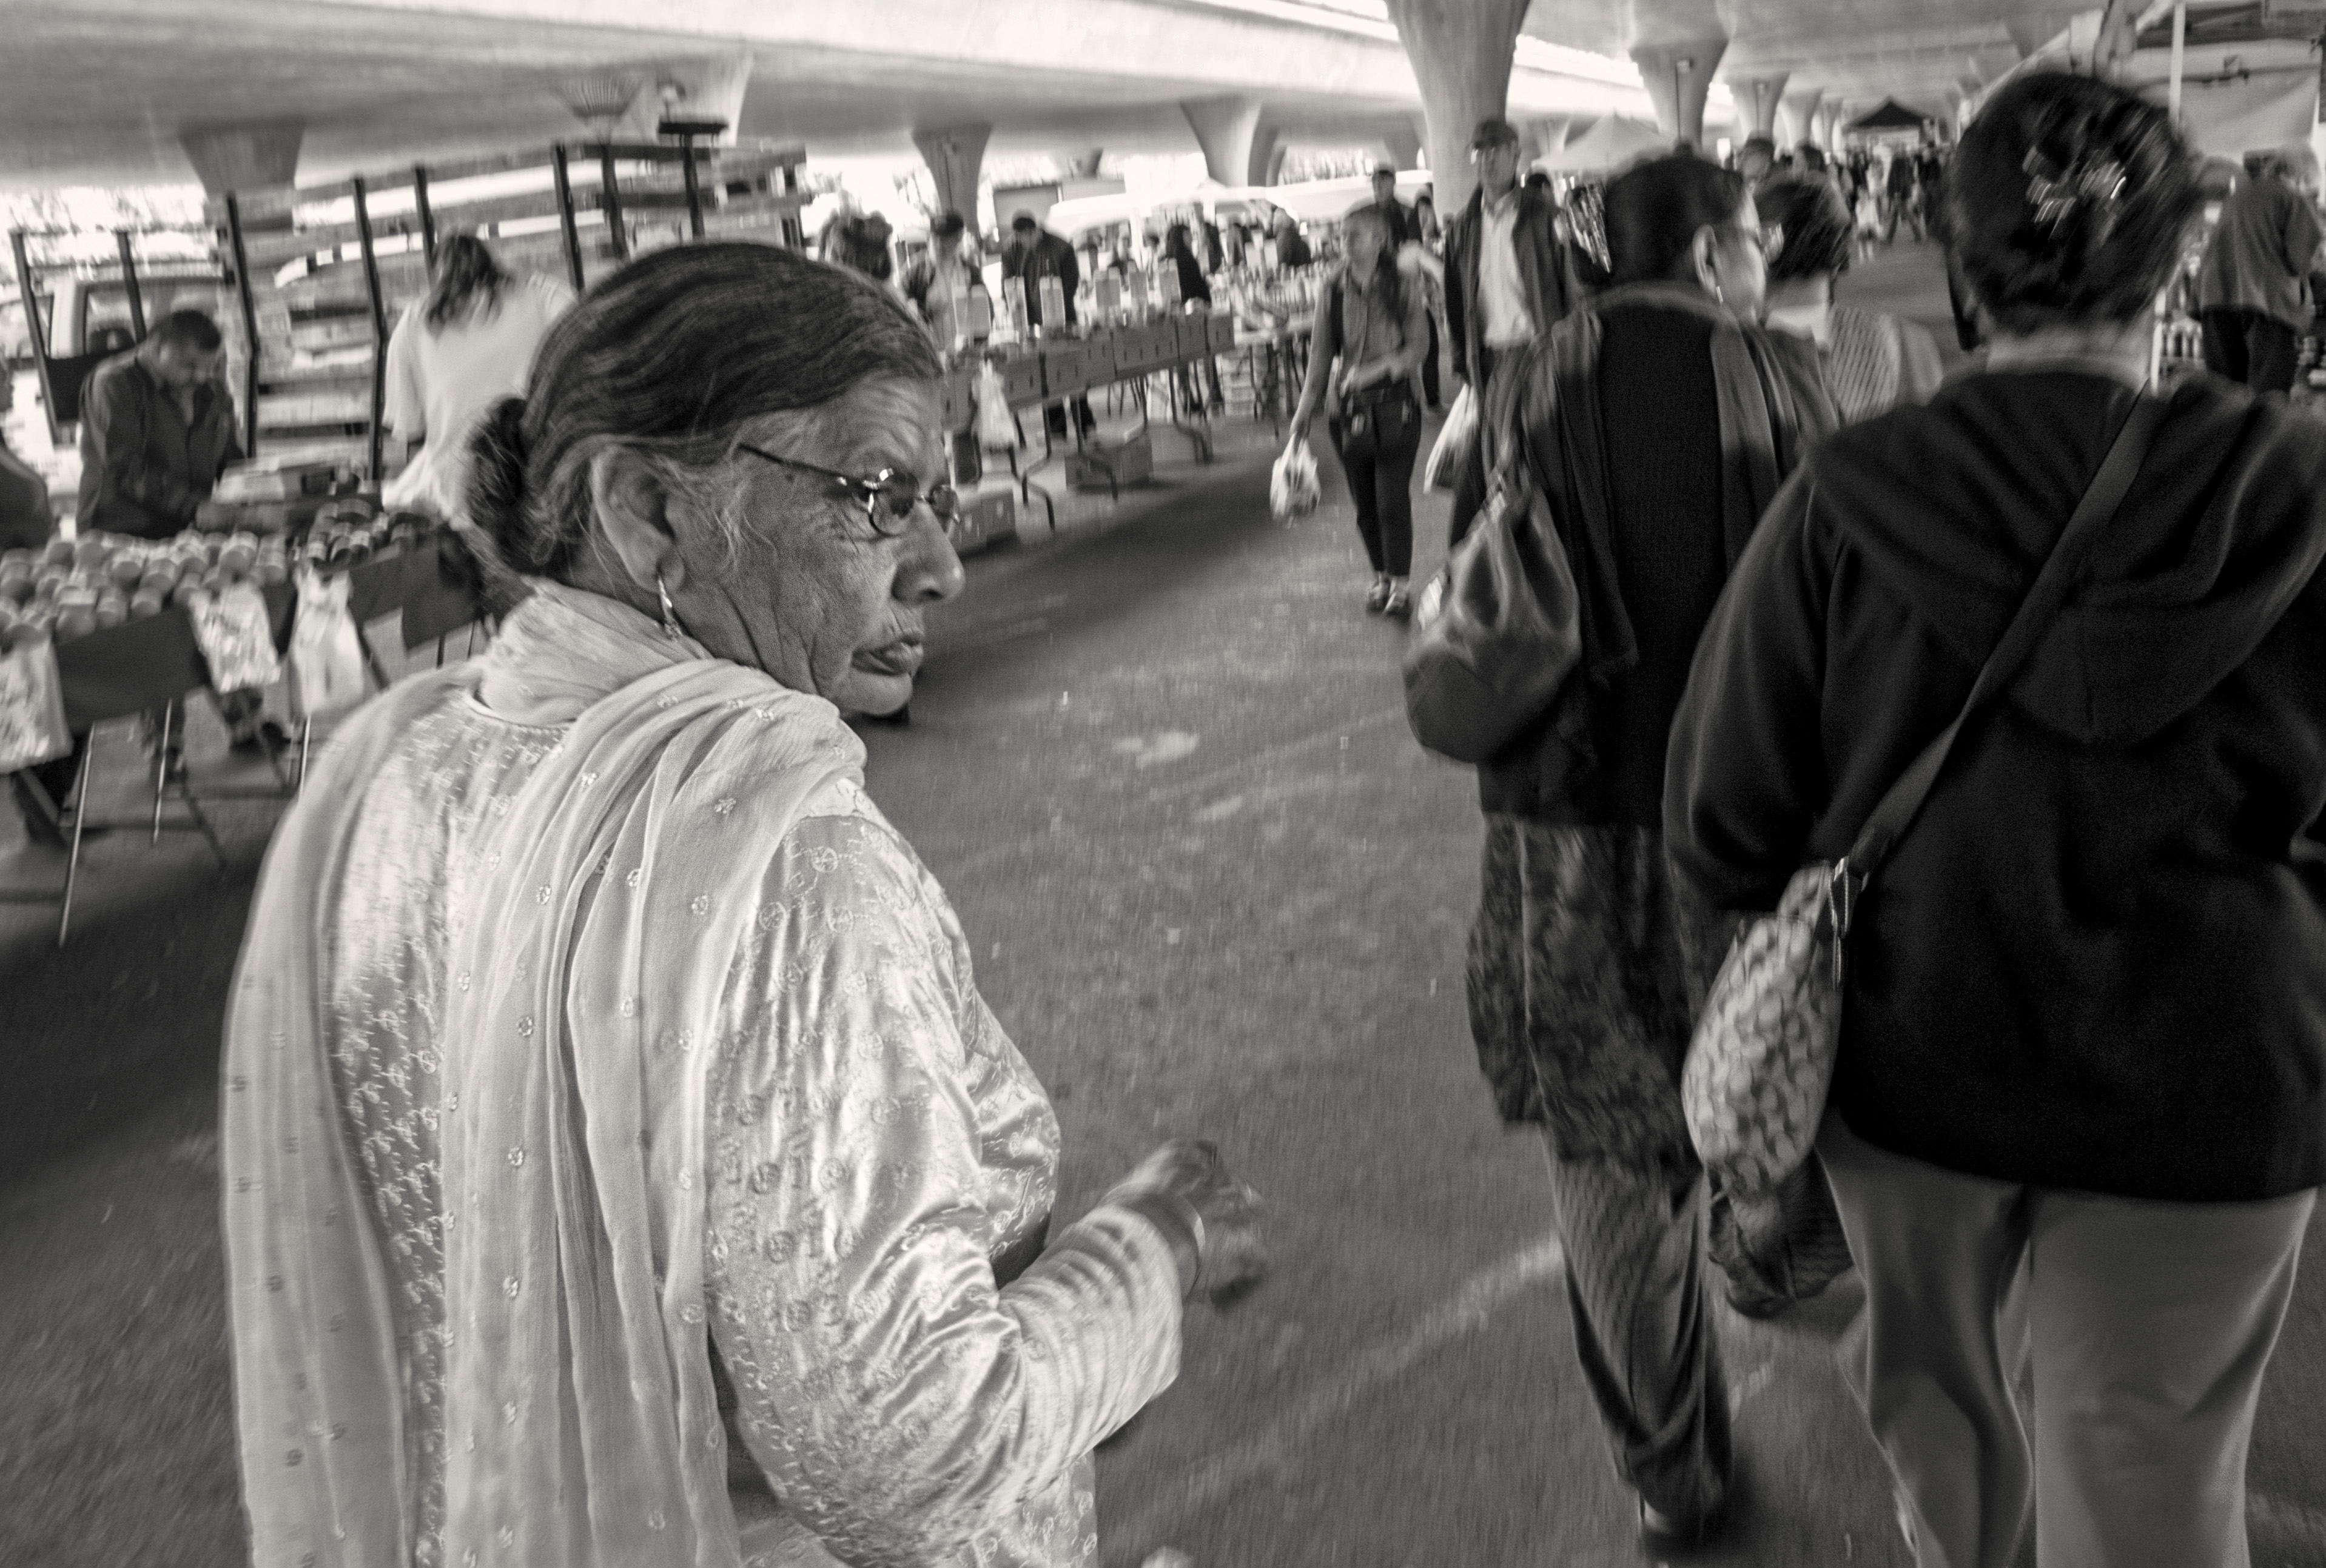
black and white, woman, road, street, crowd, monochrome, bw, saree, photograph, sari, image, 365, she, 3652015imstillstanding, shari, monochrome photography